Daniel Hellmann

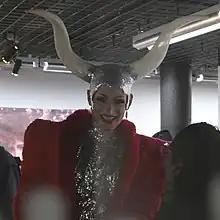
Soya the Cow aka Hellmann in 2023 at the Antigel Festival in Geneva

Daniel Hellmann (born 27 September 1985) is a Swiss performance artist. Following a career as an opera singer he has been making headlines since 2012 as a singer, dancer, choreographer and dramatist with his interdisciplinary works which radically question social norms and power structures in the fields of sexuality, human rights, and animal rights.